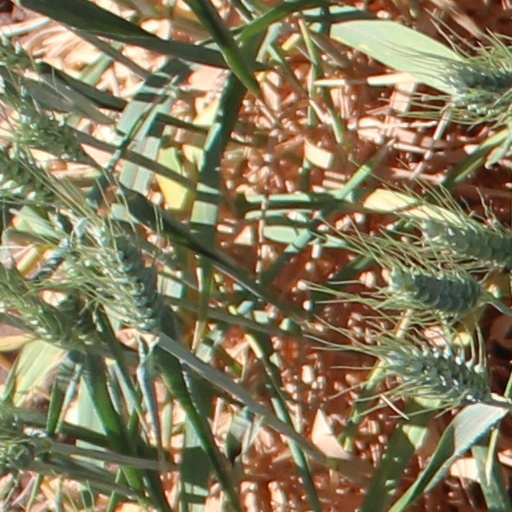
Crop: wheat